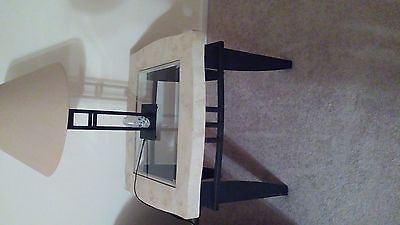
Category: table